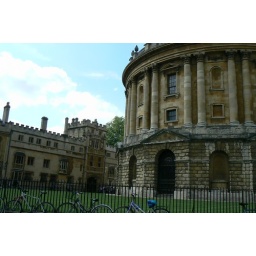
Circular building is a library. Each college has its own library in Oxford.